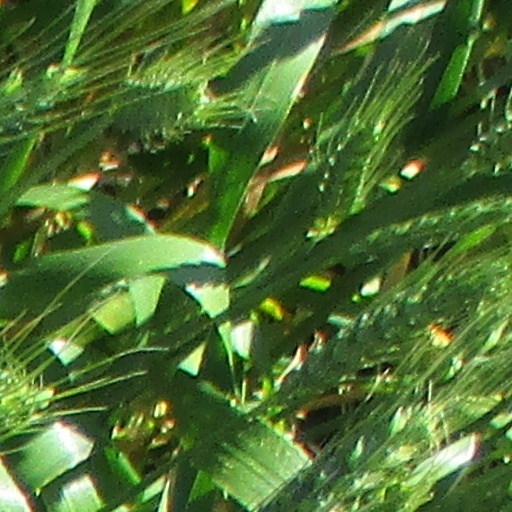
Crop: wheat